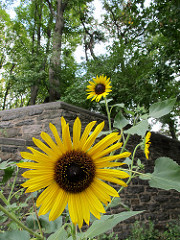
Flower: sunflower